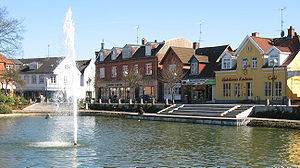
Helsinge
Helsinge er en stationsby i Nordsjælland og hovedsæde for Gribskov Kommune. Indtil 2007 var Helsinge hovedsæde for Helsinge Kommune. Byen har 8.288 indbyggere, gymnasium og en række specialforretninger. Helsinge tilhører Region Hovedstaden.